V500 Aquilae

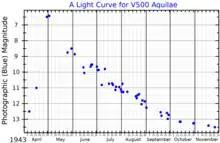
A light curve for V500 Aquilae, plotted from data published by Gaposchkin (1943)

V500 Aquilae's brightness dropped by 3 magnitudes from its peak in 42 days, making it a "fast" nova.